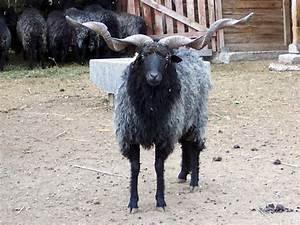
sheep